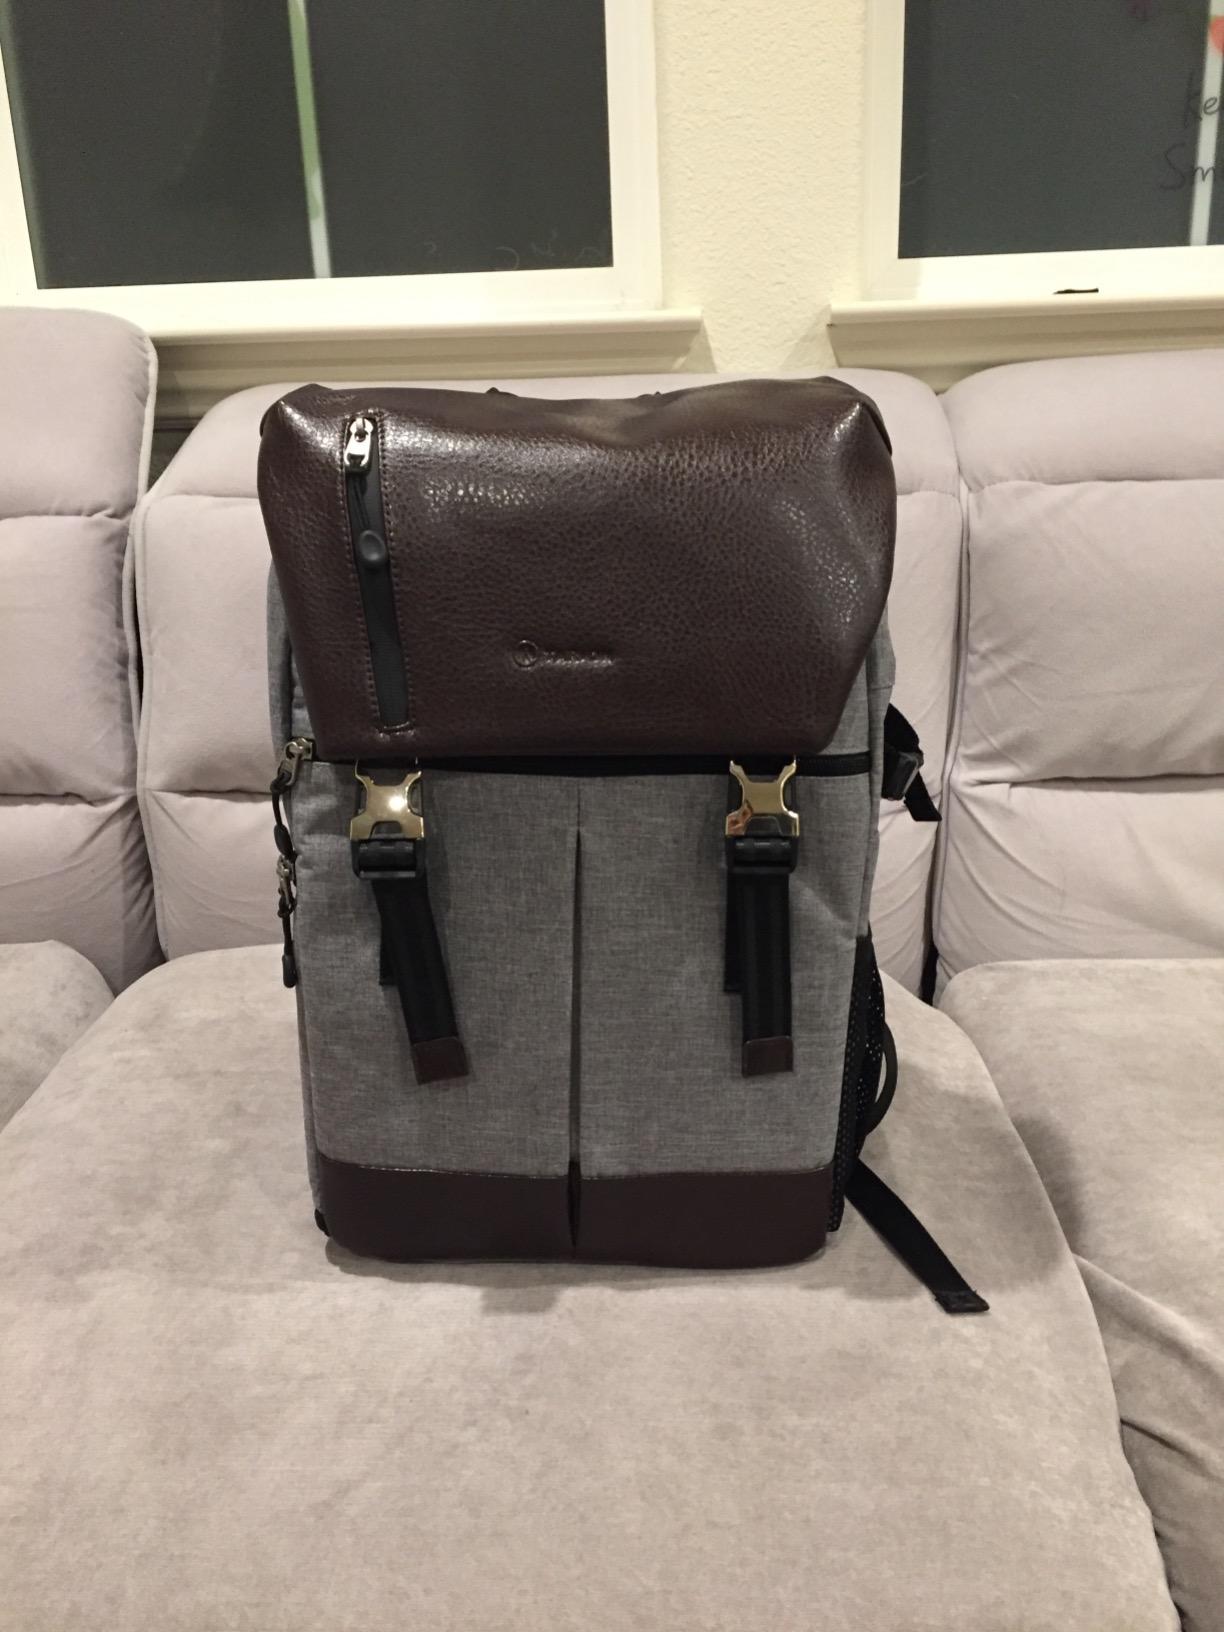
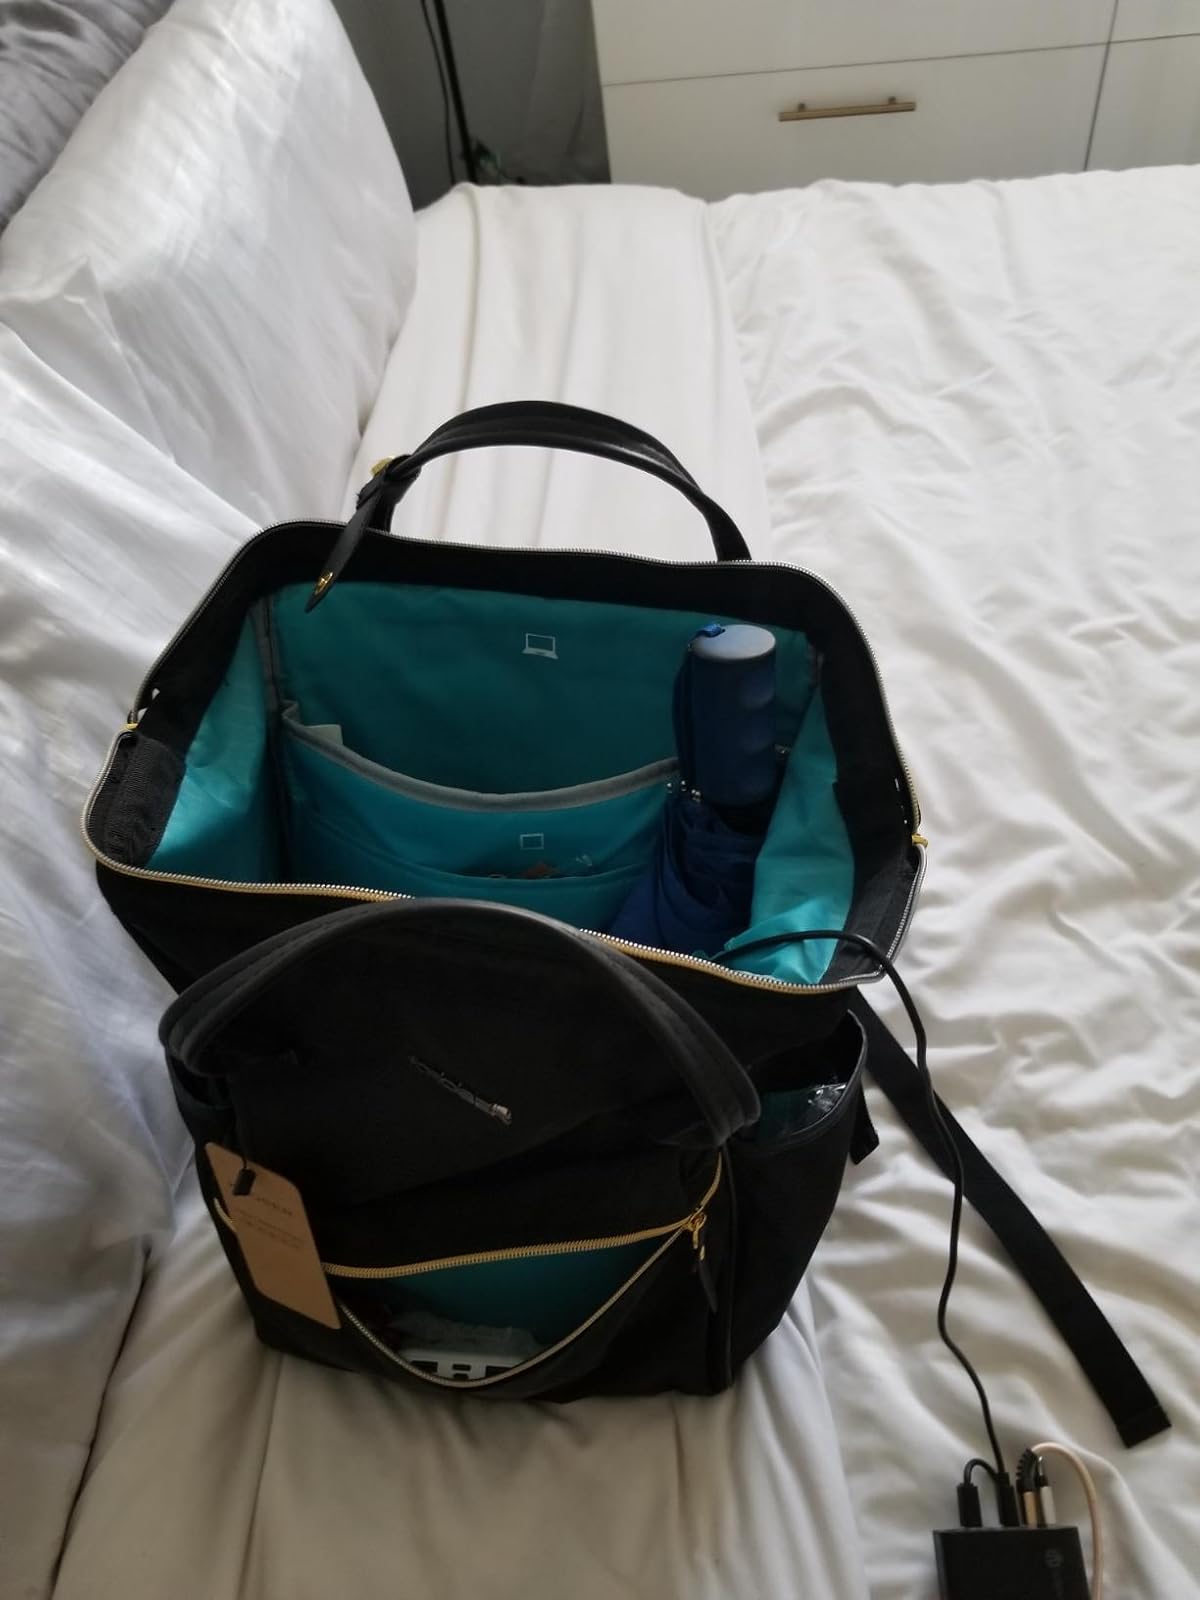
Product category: bag
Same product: no